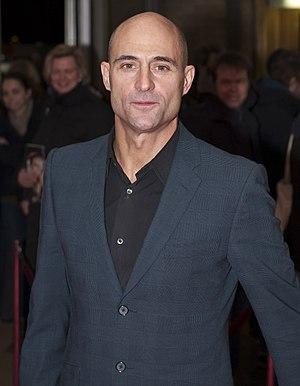
Miss Sloane ou Dans la mire au Québec est un film franco-américain écrit par Jonathan Perera et réalisé par John Madden, sorti en 2016.